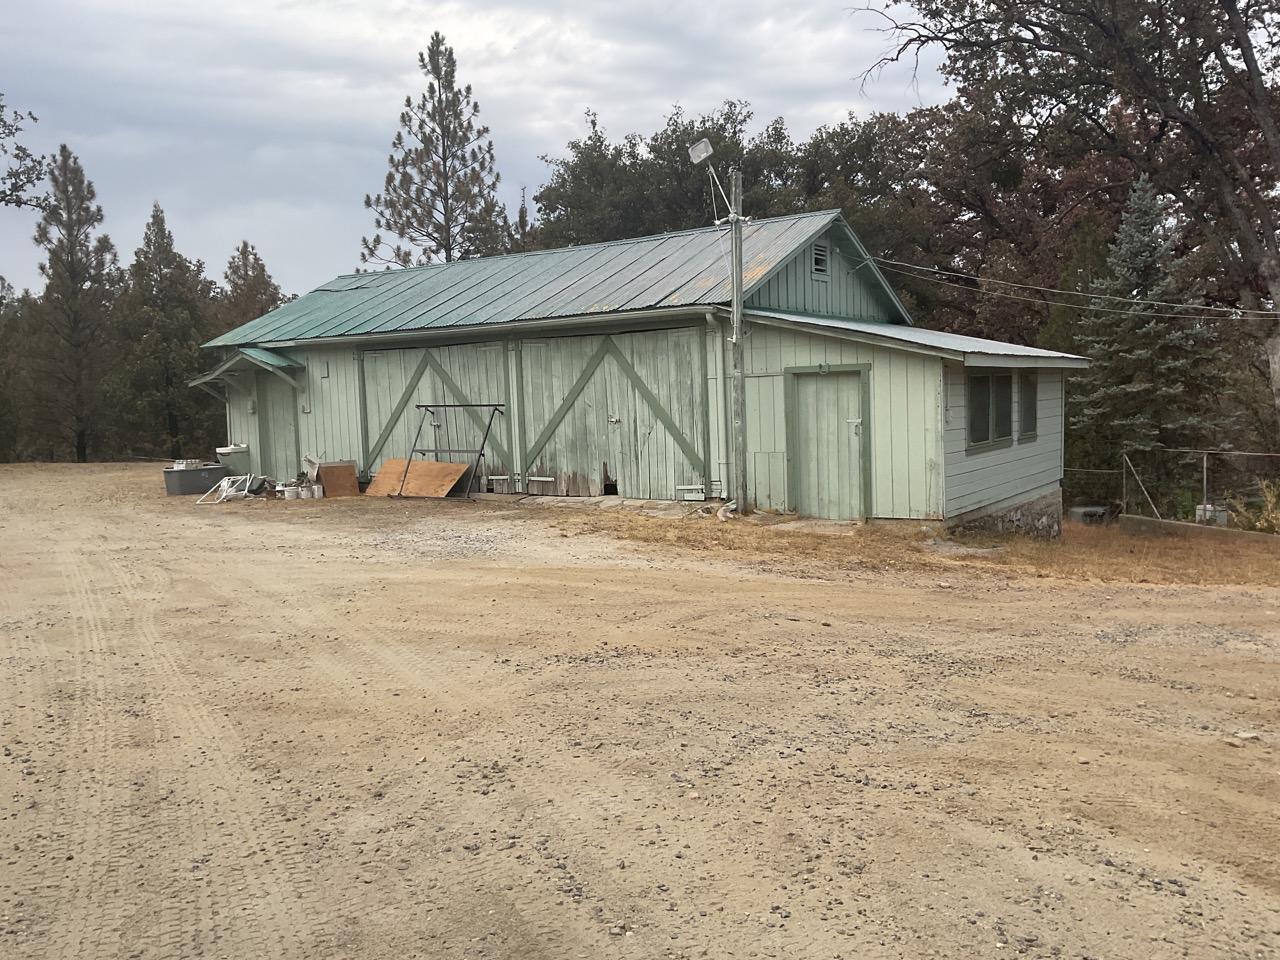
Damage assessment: no_damage